Tina Keeper

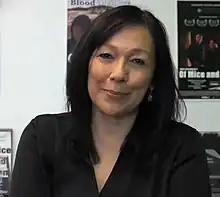
Keeper in 2014

Christina Jean Keeper (born March 20, 1962) is a Cree actress, film producer and former politician from Canada.